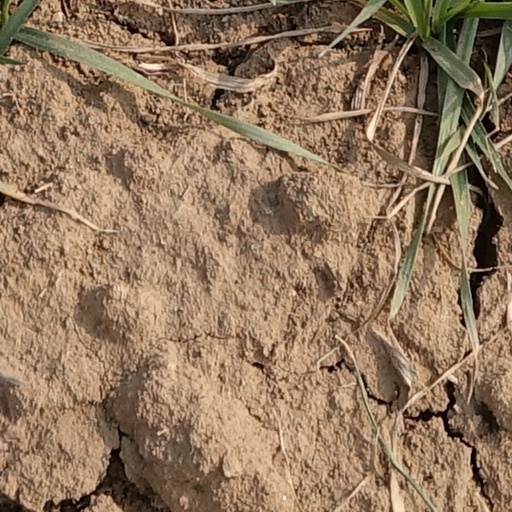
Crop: wheat